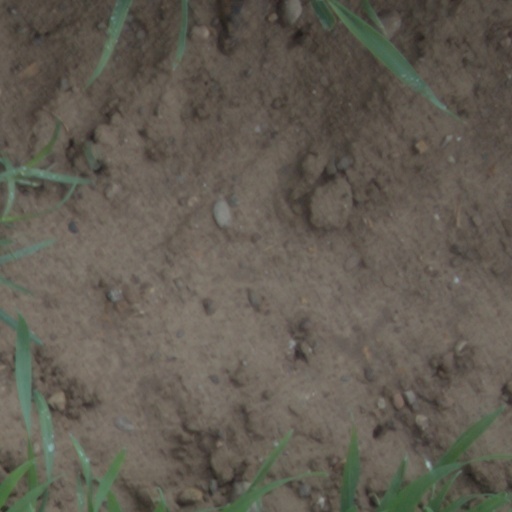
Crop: wheat